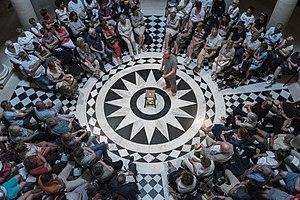
Mois Molière 2017 (Espace Richaud)
Le Mois Molière est un festival de théâtre et de musique qui se déroule tous les ans du 1ᵉʳ au 30 juin, dans les rues, parcs, théâtres et sites historiques de la ville de Versailles. Il accueille plus de 100 000 festivaliers.